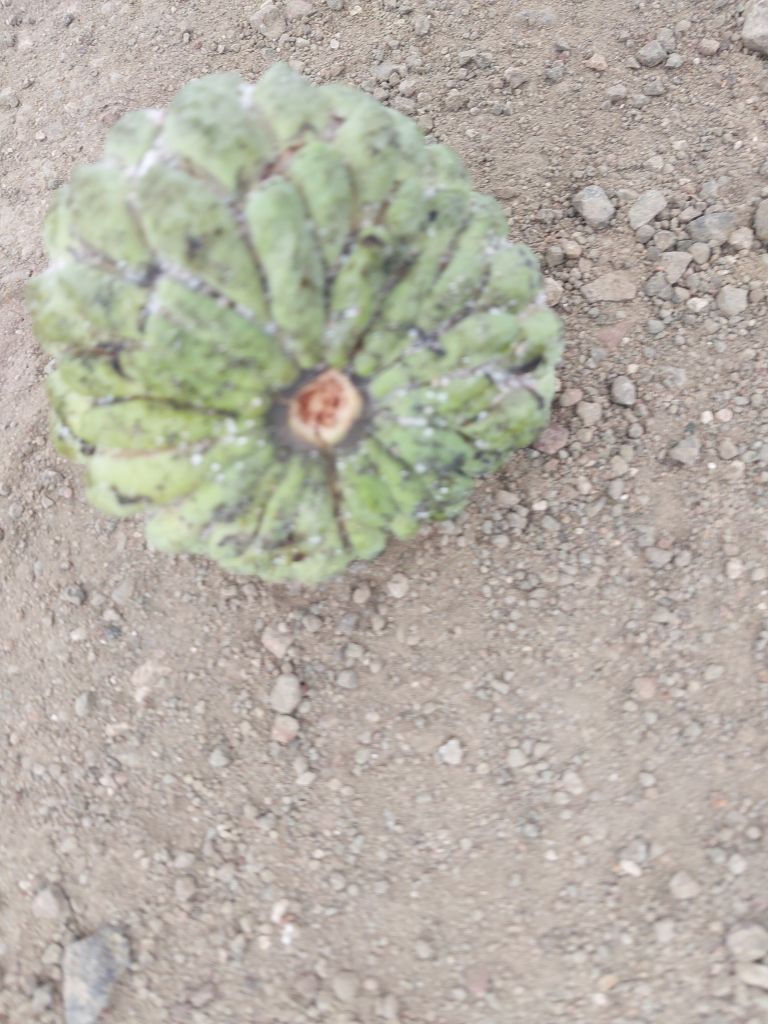
Disease label: Leaf spot on fruit